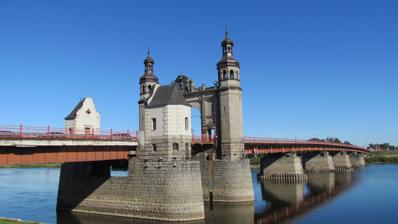
Building: Queen Louise Bridge
Country: Russia
Year built: 1907
This article is about the bridge on the Lithuania–Russia border. For the bridge in Denmark, see Dronning Louises Bro . Bridge in Lithuania–Russia border Queen Louise Bridge Coordinates 55°05′01″N 21°54′20″E / 55.0836°N 21.9056°E / 55.0836; 21.9056 Crosses Neman River Locale Lithuania–Russia border Characteristics Total length 416.3 metres (1,366 ft) Height 11.4 metres (37 ft) History Construction end 1907 Location The Queen Louise Bridge ( German : Königin-Luise-Brücke ; Russian: Мост королевы Луизы ; Lithuanian : Karalienės Luizos tiltas ) is a bridge over the Neman River on the Lithuania–Russia border , that connects the Lithuanian town of Panemunė and the Russian city of Sovetsk (historically: Tilsit). It is named after Queen Louise of Mecklenburg-Strelitz . Gallery Bridge in 1930 Part of the bridge raised in 1911 Bridge in 1941 Lithuanian-side of the bridge in Panemunė with the coat of arms of Lithuania in 1937 Portrait of Queen Louise of Mecklenburg-Strelitz in the Russian side of the bridge View from the Lithuanian side towards the Russian side of the bridge References Wikimedia Commons has media related to Queen Louise bridge .